All-American Muslim

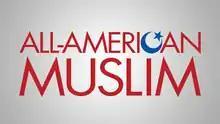

All-American Muslim is an American reality television series that aired on TLC. The program followed the daily lives of five Lebanese-American Shia Muslim families in Dearborn, Michigan, the largest Muslim community in the United States. "All-American Muslim" premiered on November 13, 2011.